Jan Sanders van Hemessen

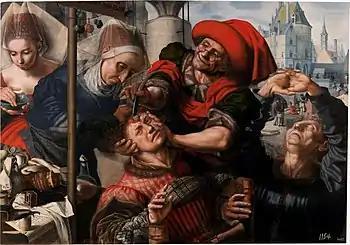
"The Surgeon"

Jan Sanders van Hemessen painted several compositions on the subject of the "Calling of St. Matthew": one version in the Alte Pinakothek, two in the Kunsthistorisches Museum and a workshop version in the Metropolitan Museum of Art. The subject matter provided van Hemessen with another occasion to use a religious subject to convey a moral message. The biblical story goes that St Matthew started out his life as a publican until he was called upon by Jesus and immediately followed him. The story provided van Hemessen with an excuse to paint a scene contrasting people busily engaged in commercial activities, in particular money changing or counting, and the serene Jesus.